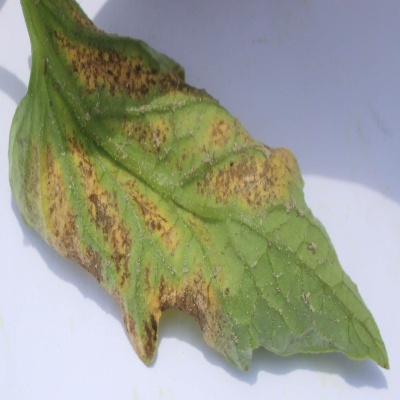
Crop: Tomato
Condition: septoria leaf spot